Villa Cavrois

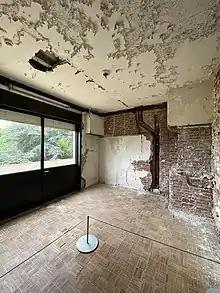
One room was left untouched during the renovation to show the extent of the damage.

During the second world war the Cavrois family left the North region to take refuge in their manor in Normandy. The villa was occupied by German troops who turned it into a barracks able to receive 200 soldiers. The Cavrois family returned to their house after the war, when, in 1947, Paul Cavrois asked Pierre Barbe to modify the villa in order to create two apartments to house the families of their sons Paul and Francis. In this way two independent habitations were created in the west wing of the building while Paul and Lucie continued to live in the east section of the villa.